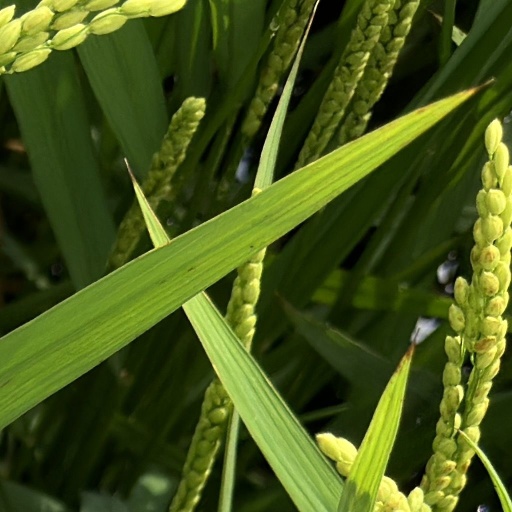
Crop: rice